The Saint in London

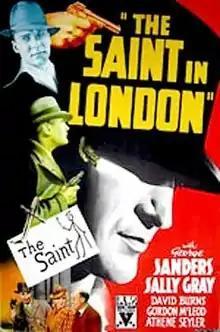

The Saint in London is a 1939 British crime film, the third of eight films in RKO's film series featuring the adventures of Simon Templar, alias "The Saint".